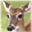
Label: deer